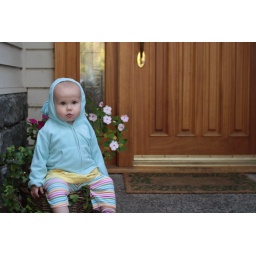
She decided that sitting on a flower pot (with flowers in it) would be a good idea.